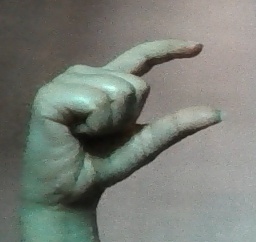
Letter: dal